Lebak, Sultan Kudarat

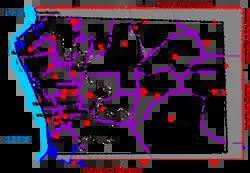
Administrative map for Lebak

Lebak is politically subdivided into 27 barangays. Each barangay consists of puroks while some have sitios.